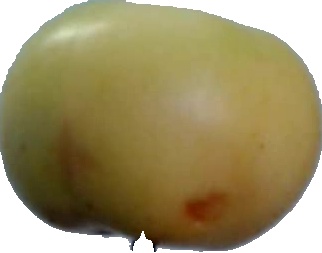
Label: apple_6